In Our Time (short story collection)

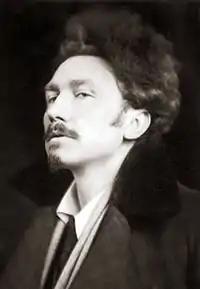
E. O. Hoppé's 1920 photograph of Ezra Pound, taken two years before the poet instructed Hemingway on writing in the imagist style

Hemingway was 19 years old when in 1918, shortly after he was posted to the Italian Front as a Red Cross ambulance driver, he sustained a severe wound from mortar fire. For the next four months, he recuperated in a Milan hospital, where he fell in love with nurse Agnes von Kurowsky. Shortly after his return to the US, she informed him that she was engaged to an Italian officer. Soon after, he turned to journalism.